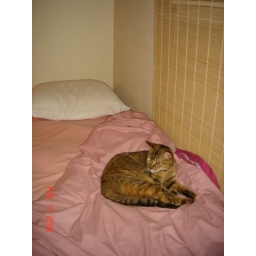
the animals were sleeping in Georgies and Dads spots right after they left for the airport, missing em already